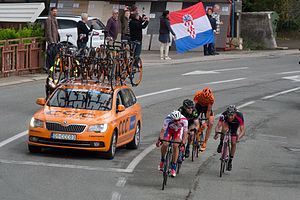
Kroatien Rundt
Fra 2015-udgaven af Kroatien Rundt
Kroatien Rundt er et kroatisk etapeløb i landevejscykling. Løbet blev for første gang afholdt i 1994. Løbet er en del af UCI ProSeries, hvor det af UCI er rangeret som 2.Pro.